Edmund Dwyer-Gray

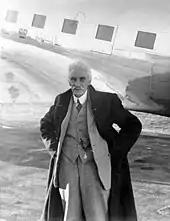
Dwyer-Gray in 1940

Gray unsuccessfully stood for the Tasmanian Legislative Council in 1915. At the 1928 state election, he hyphenated his name to Dwyer-Gray, so that he would be placed alphabetically at the top of the ballot paper thereby capturing the donkey vote. It may have worked—Dwyer-Gray was elected to the House of Assembly, representing the electorate of Denison for the Labor Party. He became deputy leader of the party in 1932, under Albert Ogilvie, and when Ogilvie won the 1934 state election, Dwyer-Gray became Treasurer and Deputy Premier in Ogilvie's cabinet.